Eyres House, Soldiers Hill, Ballarat

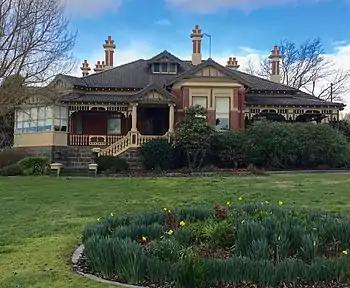
Eyres House, formerly known as "Esleta" and then as "Balmoral"

The original Crown Grant of the property, on which the house was built, was to William Mountford Kinsey Vale (1833–1895). Vale bought Allotment 2 of Section 3, Township of Ballarat North, Parish of Ballarat, County of Grenville, in 1886 for £10.5.0 and Allotment 3 for the sum of £10, both being an acre approx. in size. Ligar Street, where Eyres House is located, was named in recognition of Charles Whybrow Ligar, the unpopular surveyor-general of Victoria 1858–1869.